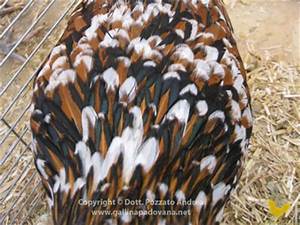
Label: gallina